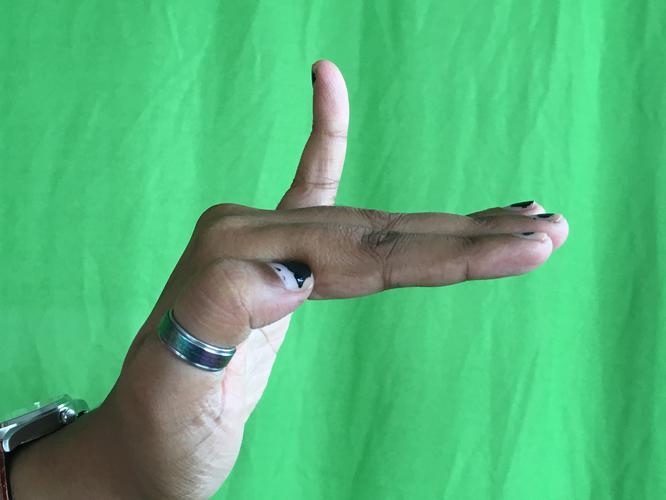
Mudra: Hamsapaksha
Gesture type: double_hand